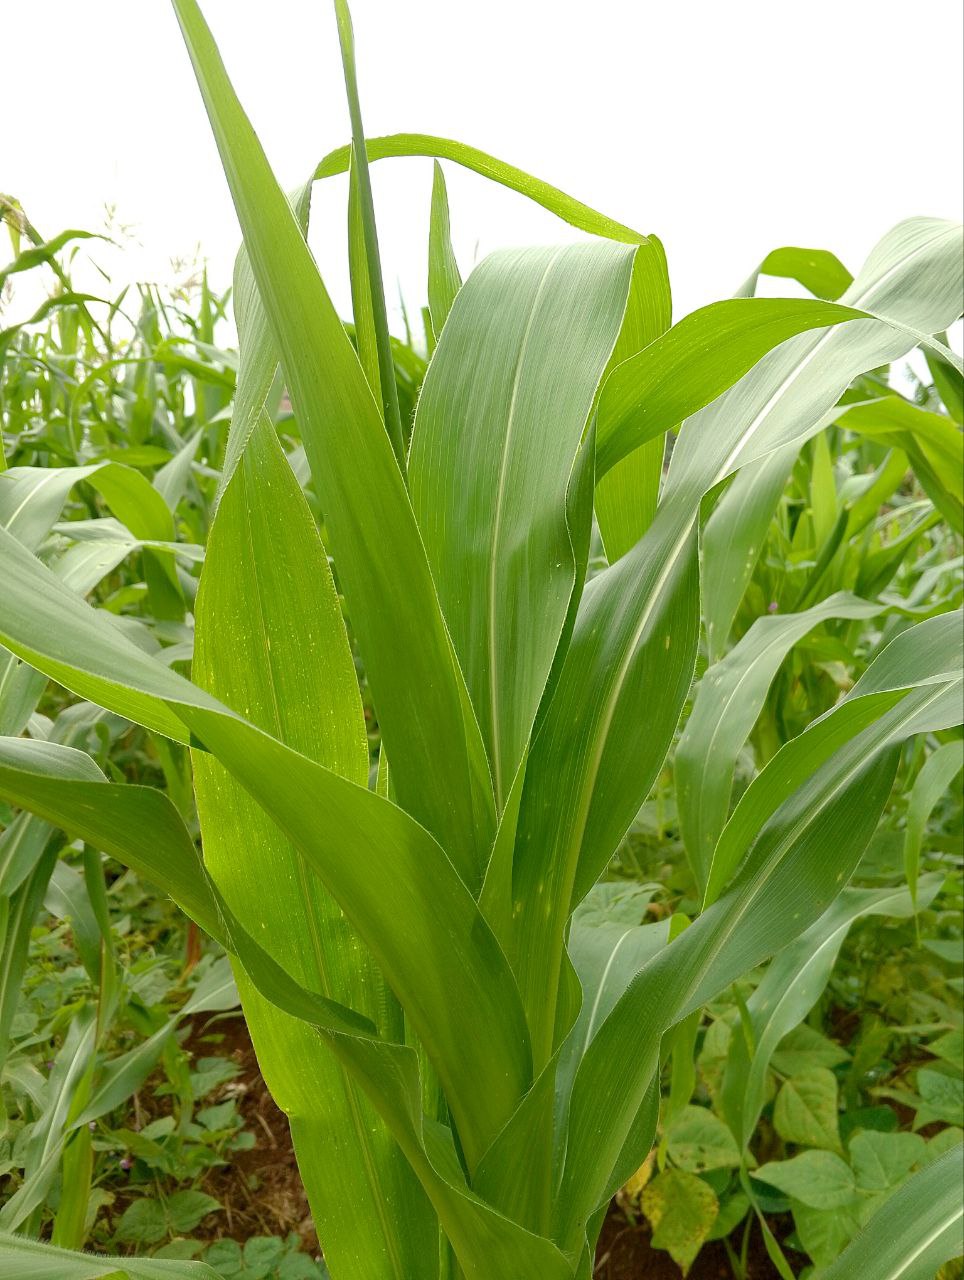
Label: spodoptera_frugiperda